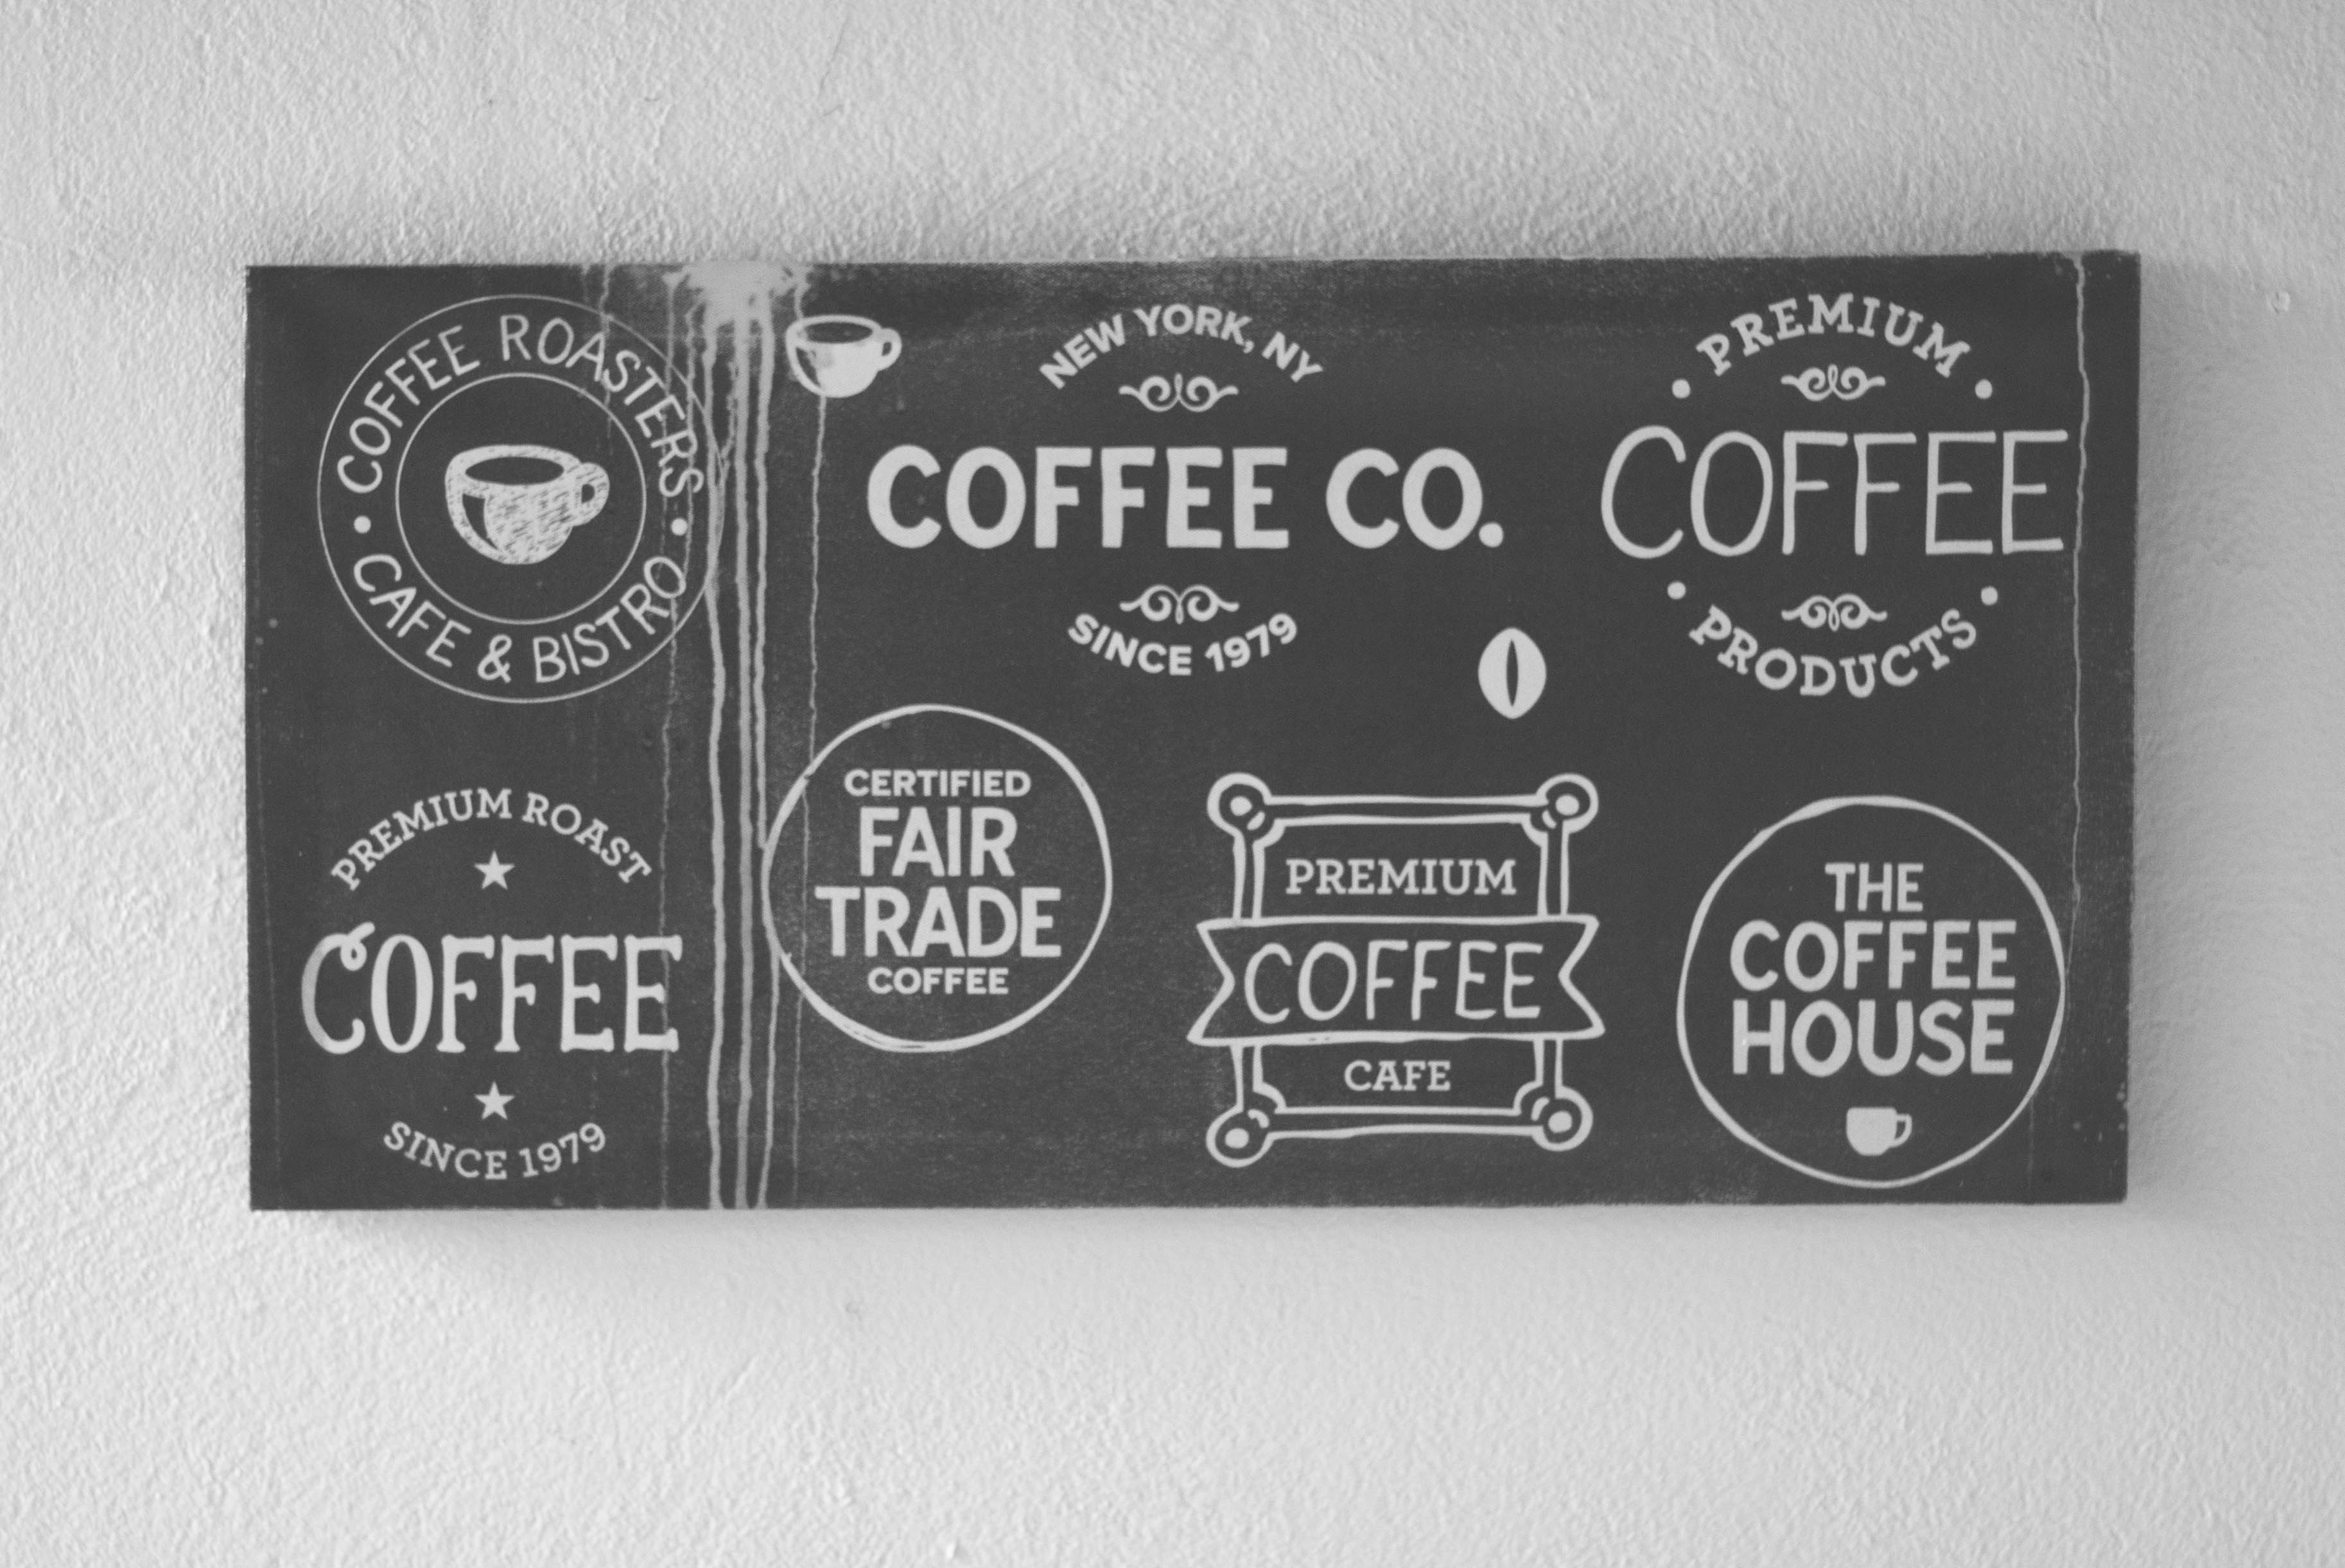
technology, label, product, eye, electronic device